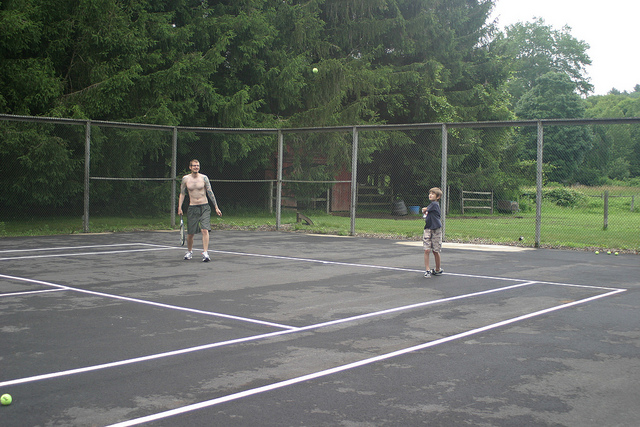
hai người đang chơi tennis ở trên sân